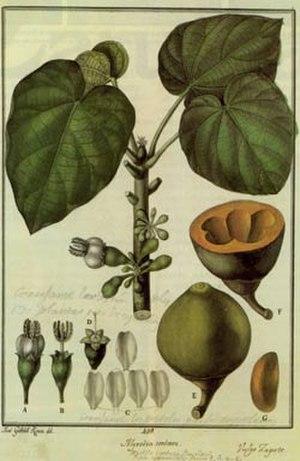
Flora Huayaquilensis est un livre de botanique issu d'une des expéditions espagnoles vers l'Amérique du Sud. Il a été écrit par Juan Tafalla pour l'Audience royale de Quito. Les travaux n'ont jamais été publiés au cours de sa vie, mais les matériaux et des peintures ont été conservés en Espagne, au Jardin botanique royal de Madrid.